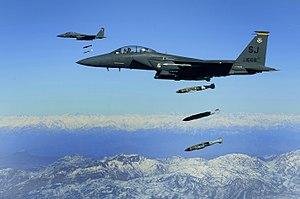
Une bombe JDAM, pour Joint Direct Attack Munition est une bombe guidée par GPS produite par Boeing.